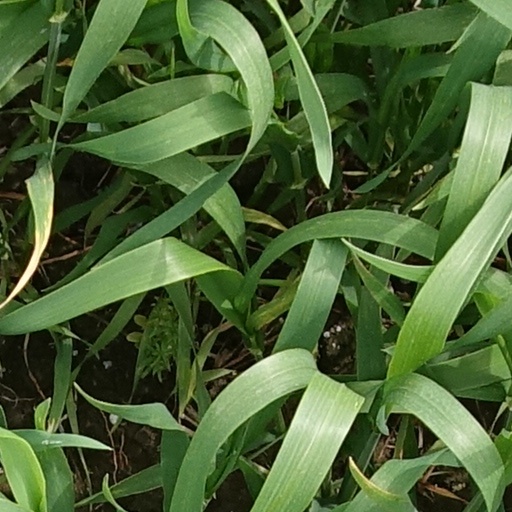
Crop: wheat